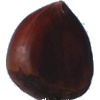
Label: Chestnut 1